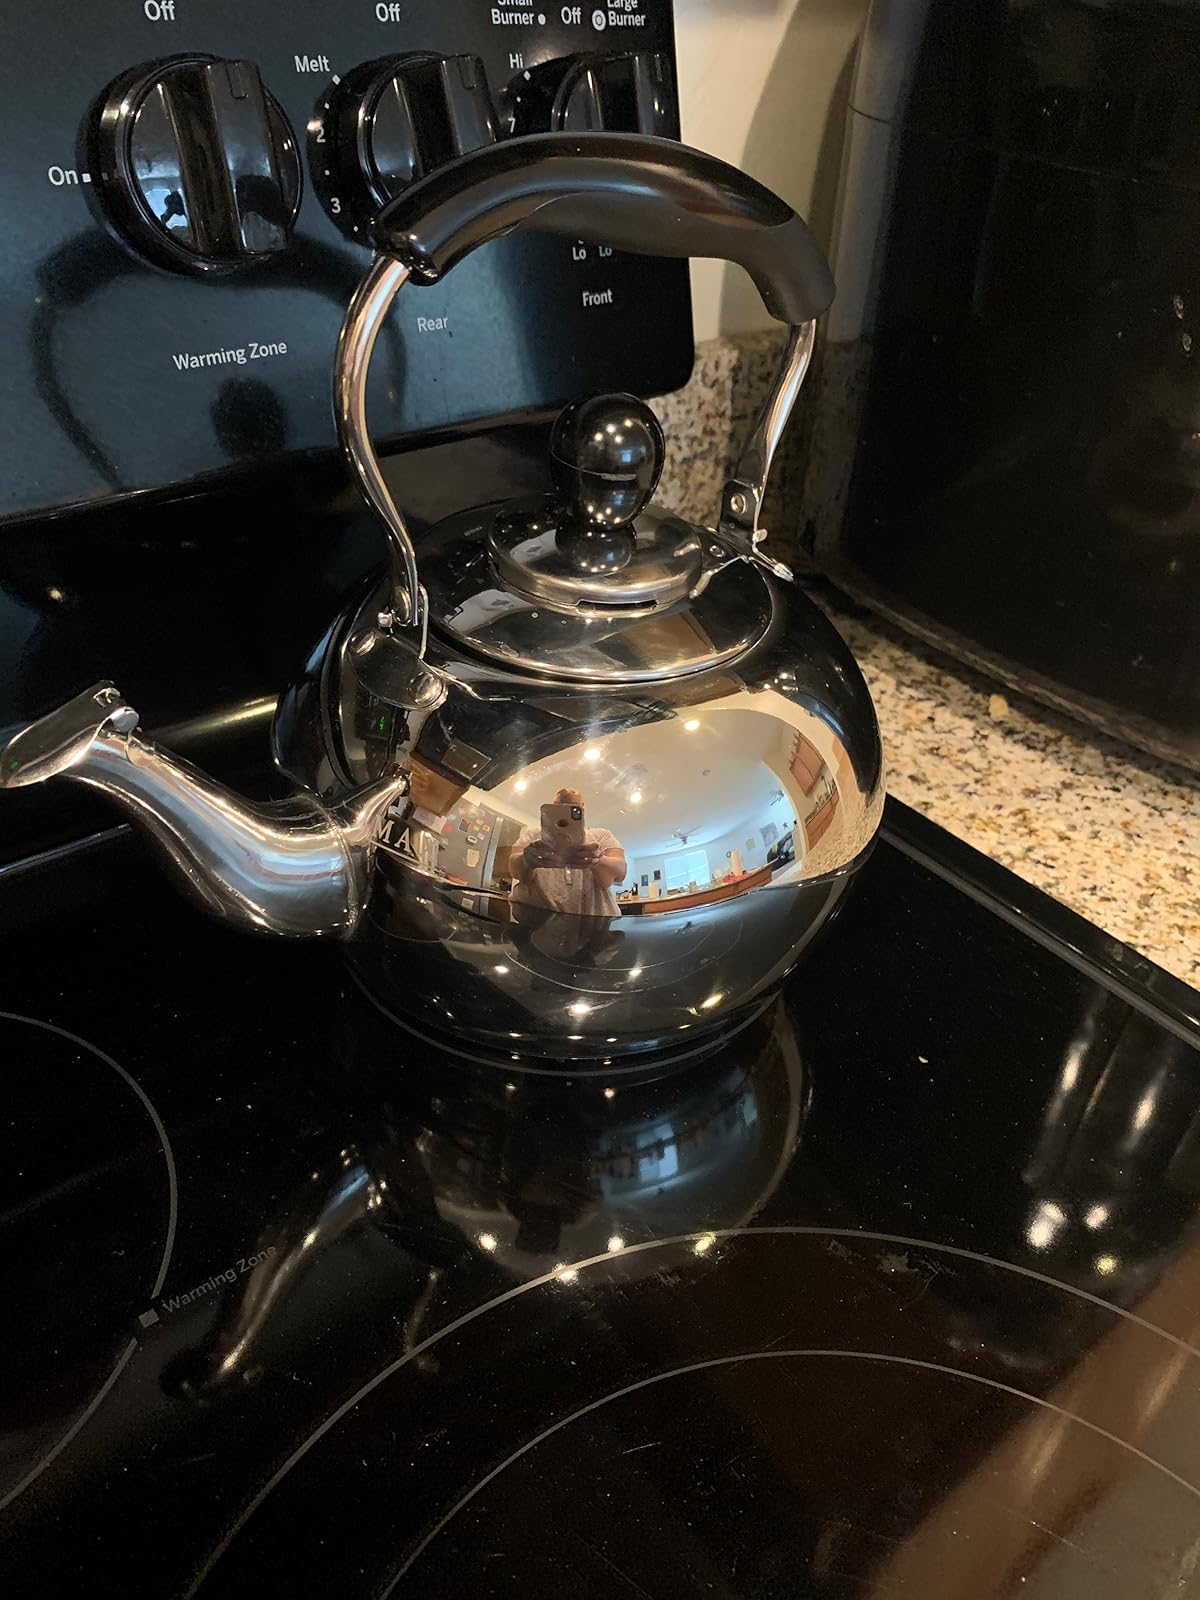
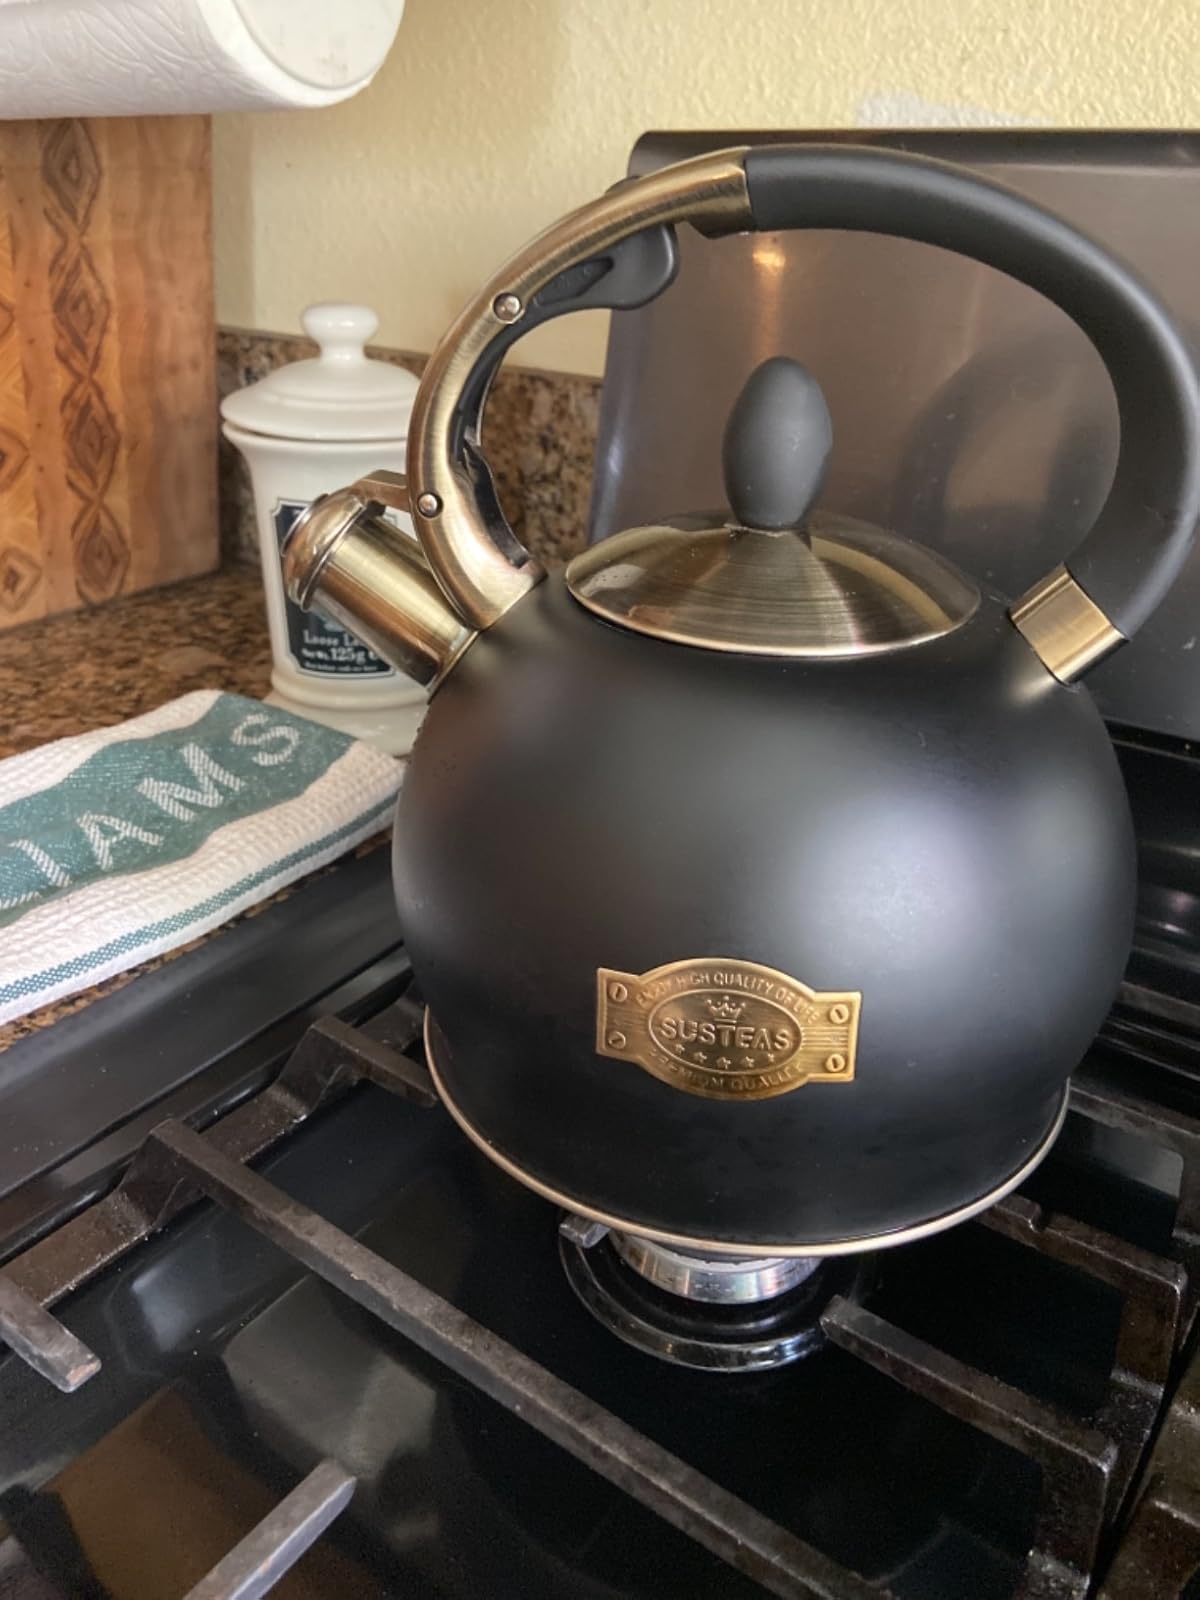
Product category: items_kettle
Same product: no